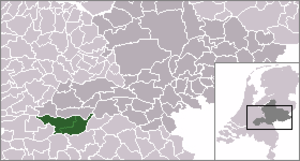
Le Bommelerwaard est une région naturelle des Pays-Bas, située dans le sud-ouest de la province du Gueldre. La région a une superficie d'environ 147,6 km² et compte environ 48 000 habitants. La circonférence de cette île fluviale est de 66 km. Le Bommelerwaard fait partie du Rivierenland, région néerlandaise située entre les grands fleuves Rhin, Waal et Meuse.